Upper Mantua

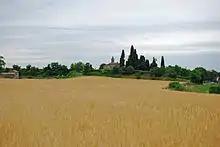
Moraine hills in the area of Monzambano

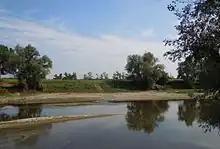
The Oglio River in the South Oglio Park

The territory can be roughly divided, with regard first of all to elevation and landform, into two large areas, one hilly to the north and the other of lowland to the southwest, to which correspond different environmental and vegetative characteristics.